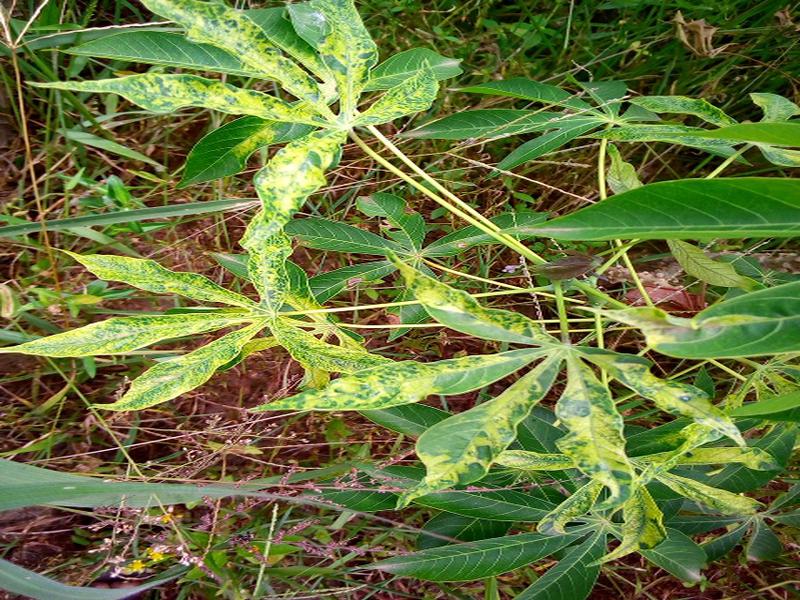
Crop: cassava
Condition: mosaic_disease